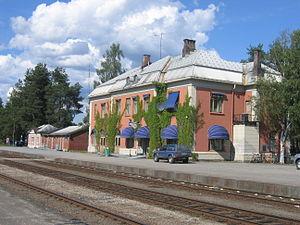
Le réseau ferroviaire de Norvège comprend 4 087 kilomètres de ligne de chemin de fer dont 2 622 km sont électrifiés et 242 sont en double voie. Il compte 696 tunnels et 2 790 ponts.
La gare d'Elverum est une station de la ligne de Røros et un terminus de la ligne de Solør. Elle est située dans le quartier de Vestad, c'est-à-dire sur le côté ouest de la rivière Glomma, à un kilomètre du centre d'Elverum. Une première gare fut construite en 1862 à environ 300 mètres au sud lors de l'achèvement de la ligne Hamar - Grundset.